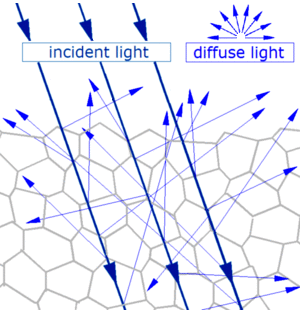
La réflexion en optique désigne un des phénomènes qui intervient lors de l'incidence de la lumière sur un matériau. La part de la lumière qui n'est ni absorbée, ni transmise est dite réfléchie. C'est ce phénomène qui explique que l'on voie un objet éclairé par une source : la lumière émise par la source se réfléchit sur l'objet et vient vers notre œil.